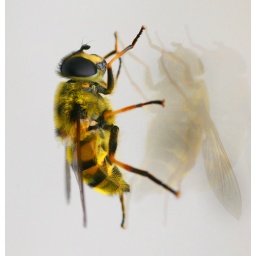
This wasn't easy, the hoverfly insisted on buzzing around or walking up the window pane. I'm very pleased with the reflections.